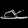
Label: Sandal